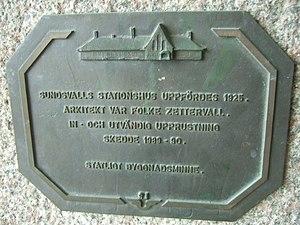
La gare centrale de Sundsvall est une gare ferroviaire suédoise à Sundsvall.